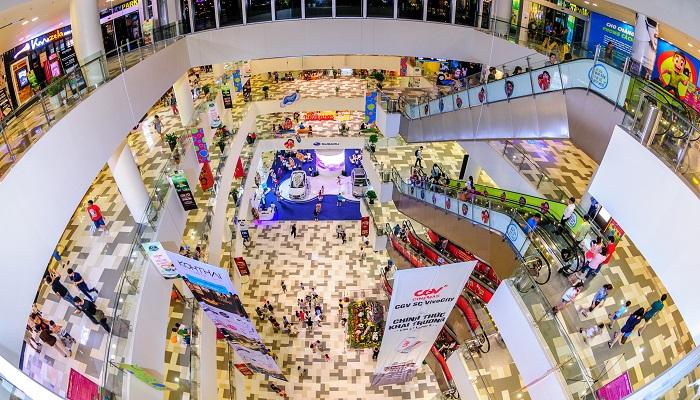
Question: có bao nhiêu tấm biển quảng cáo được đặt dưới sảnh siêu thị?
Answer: có hai tấm biển quảng cáo được đặt dưới sảnh